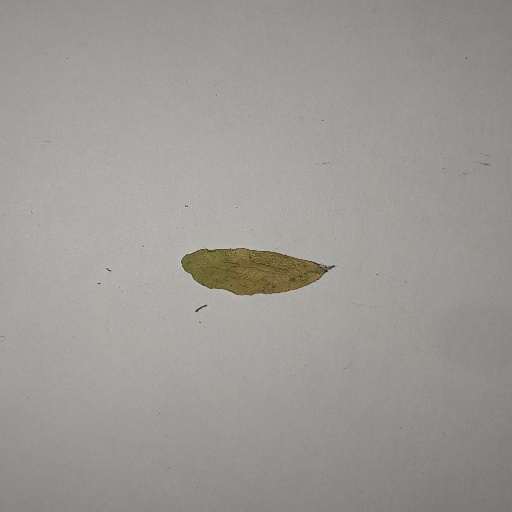
Species: Sojina
Leaf condition: Yellow Leaf